Chicago Collections

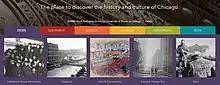
Explore Chicago Collections

Launched in 2015 after several years of planning among its charter members, Chicago Collections now sponsors a wide range of educational, community engagement, and professional development programs, including exhibitions and public lectures. Chicago Collections also provides information services such as its Cooperative Reference Network, as well as instructional materials available on member web sites. Chicago Collections has established partnerships with other non-profit organizations in the City of Chicago, including National Public Radio, Chicago Metro History Education Center, and the Library of Congress's Teaching with Primary Sources program, to answer questions about Chicago history from researchers and the general public, and to promote use of member collections and services by teachers and students of all ages.